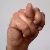
The image shows a hand gesture representing the letter 'N' in Indian Sign Language.